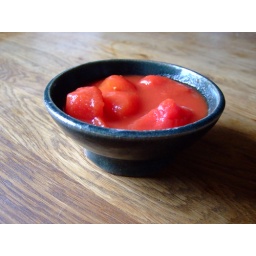
Hand thrown bowl in green stoneware